Denmark in the Eurovision Song Contest 1958

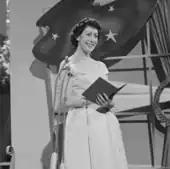
Raquel Rastenni performing at Eurovision 1958

On the contest, "" was conducted by Kai Mortensen and performed sixth in the running order, following and preceding . At the close of voting "" had received 3 votes, placing Denmark eighth of the 10 entries. It was succeeded as Danish entry at the with "" performed by Birthe Wilke.